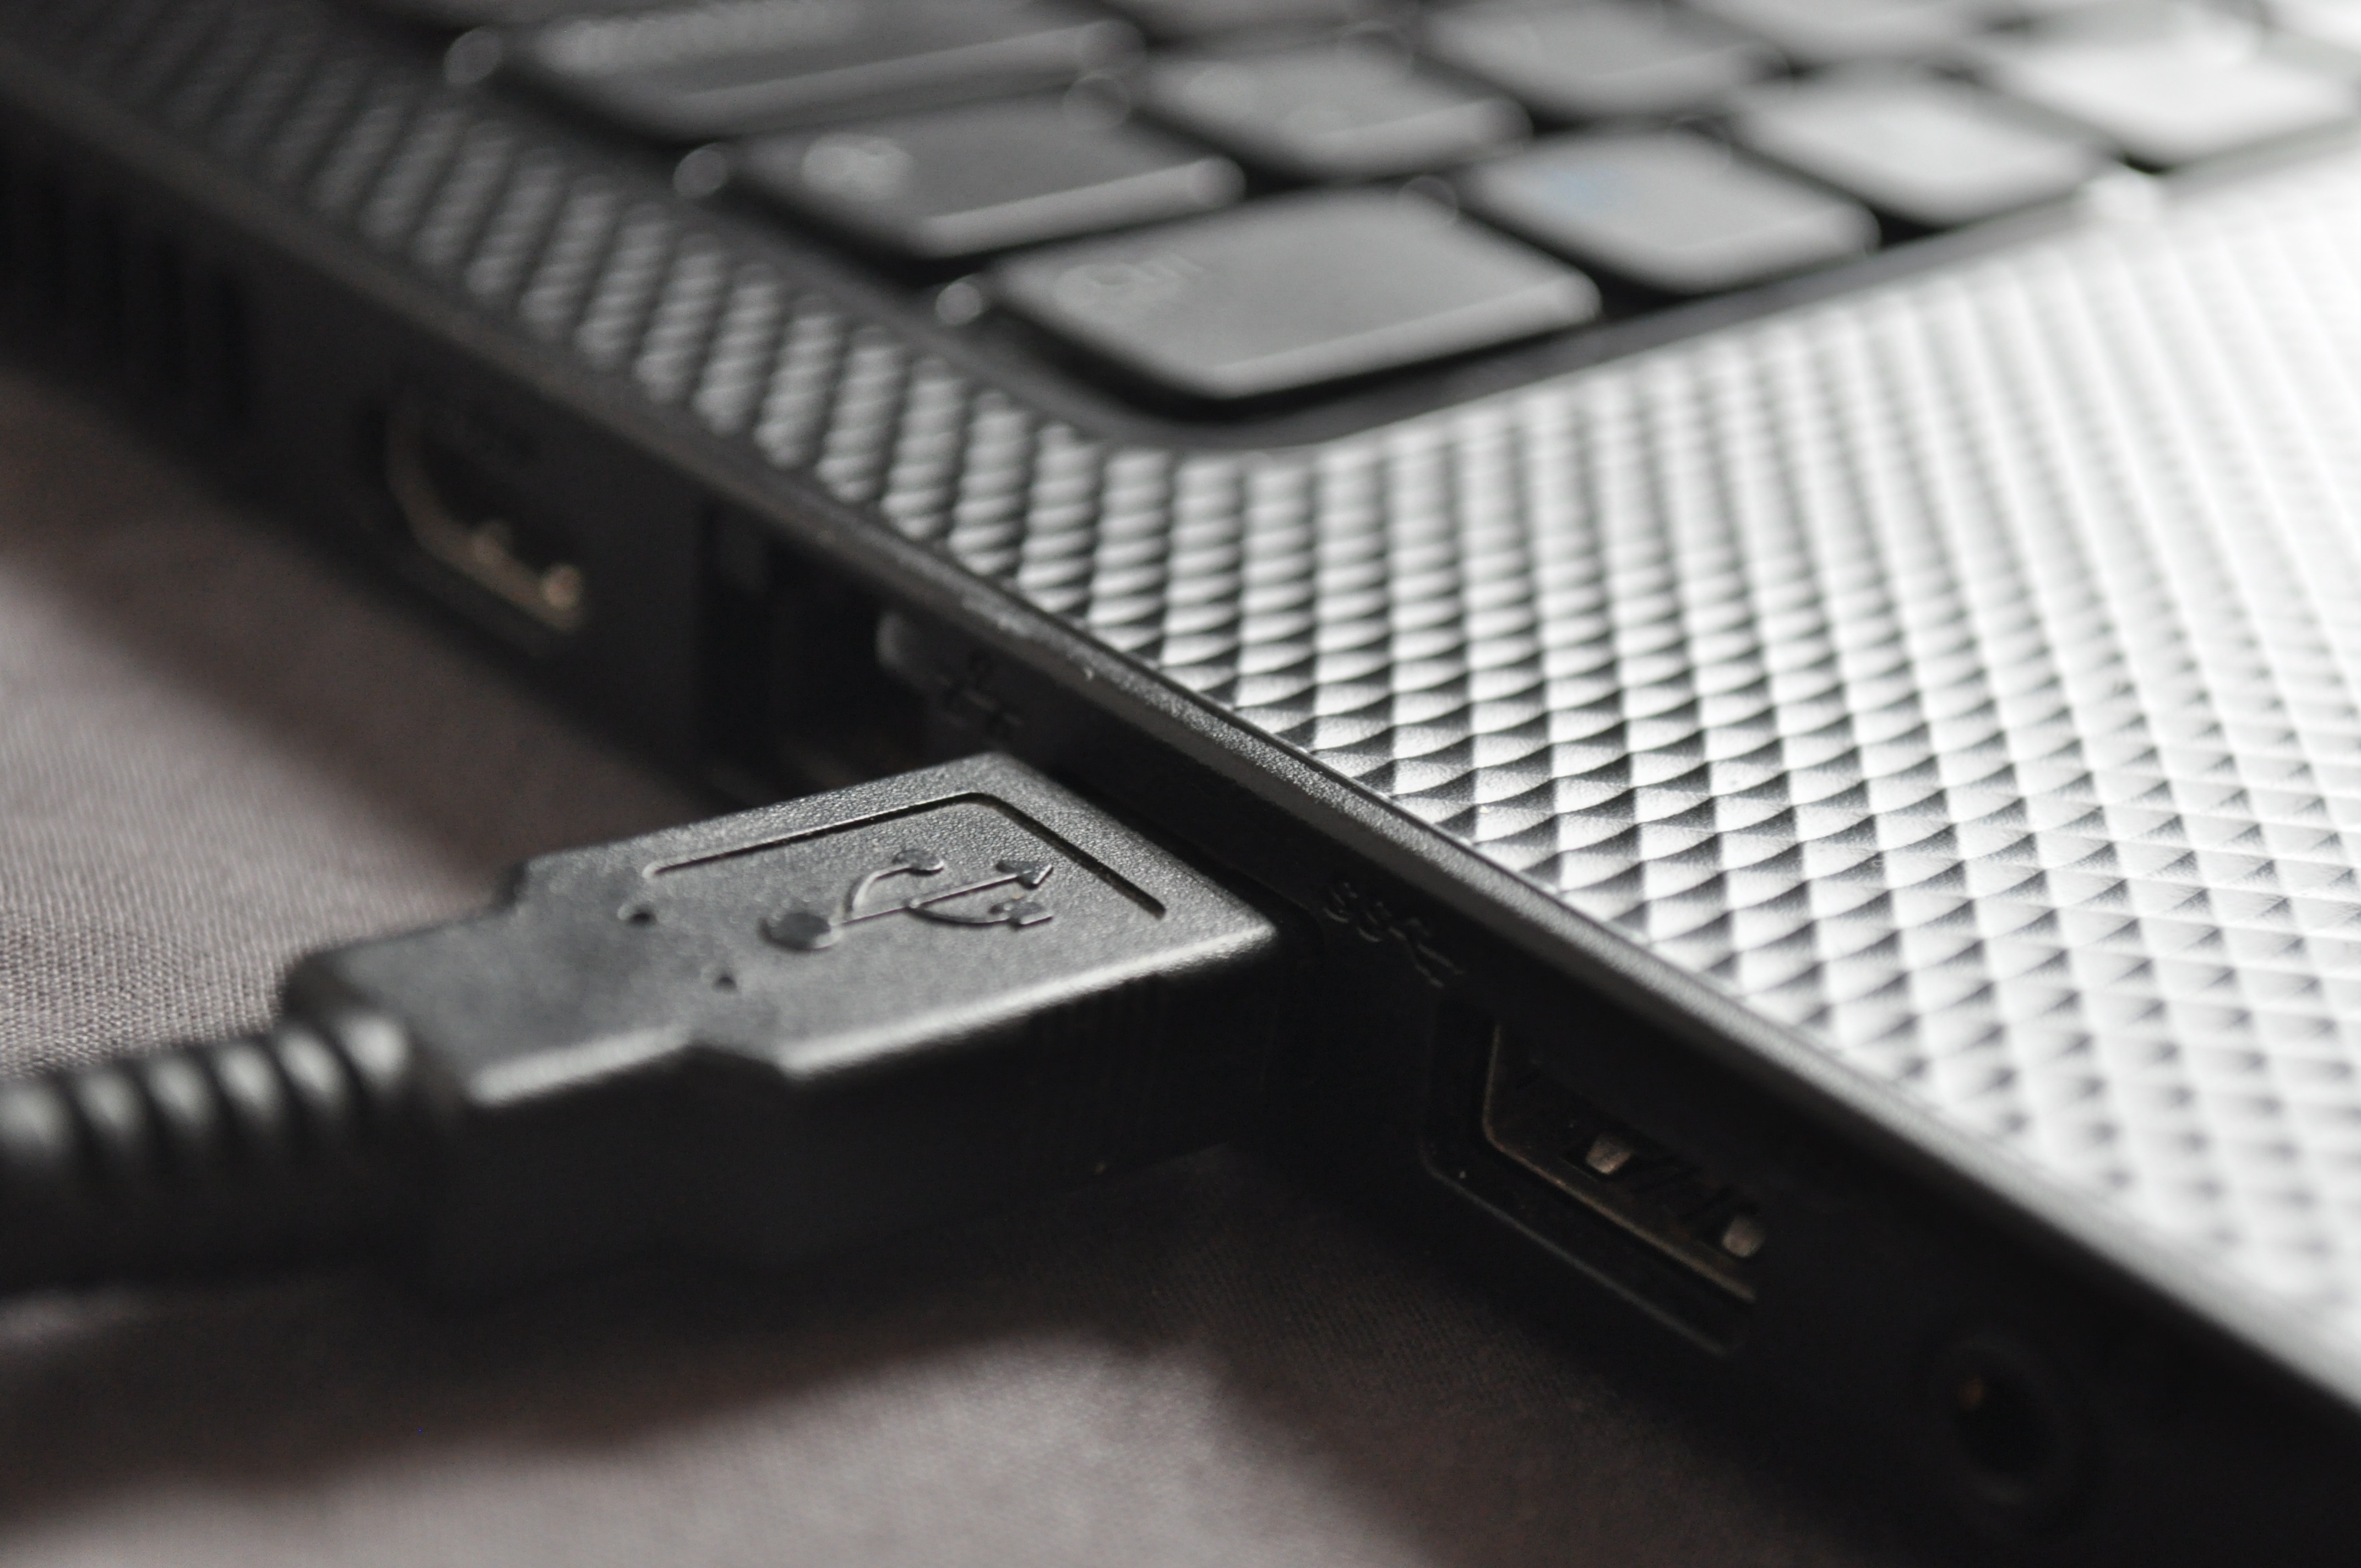
laptop, technology, multimedia, computer keyboard, electronic device, computer hardware, personal computer hardware